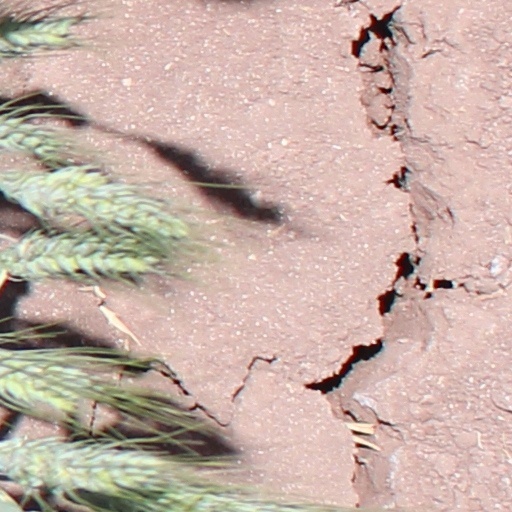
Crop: wheat